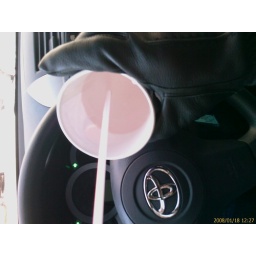
frozen water left in car